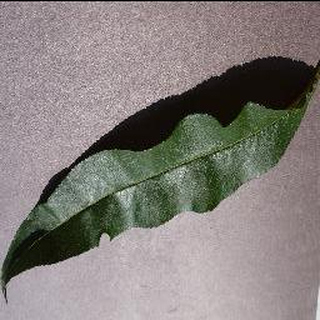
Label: healthy_peach